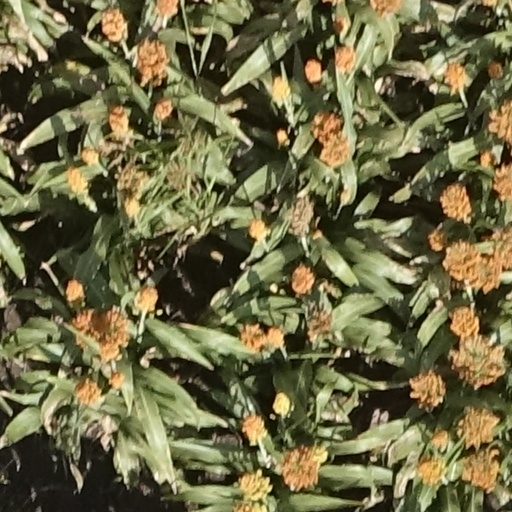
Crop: sorghum